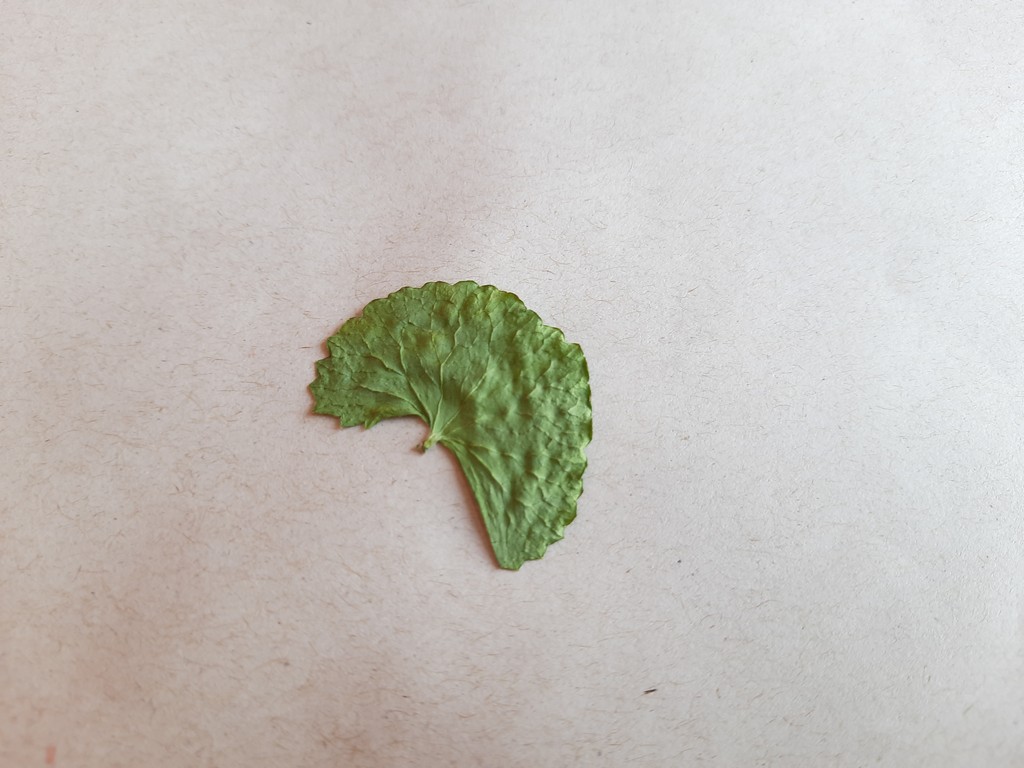
Label: Dried